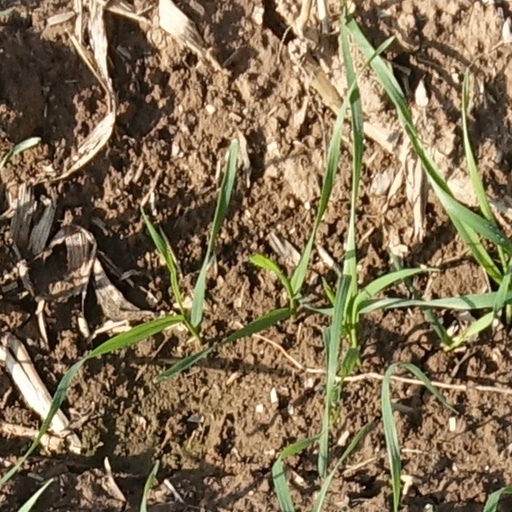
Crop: wheat